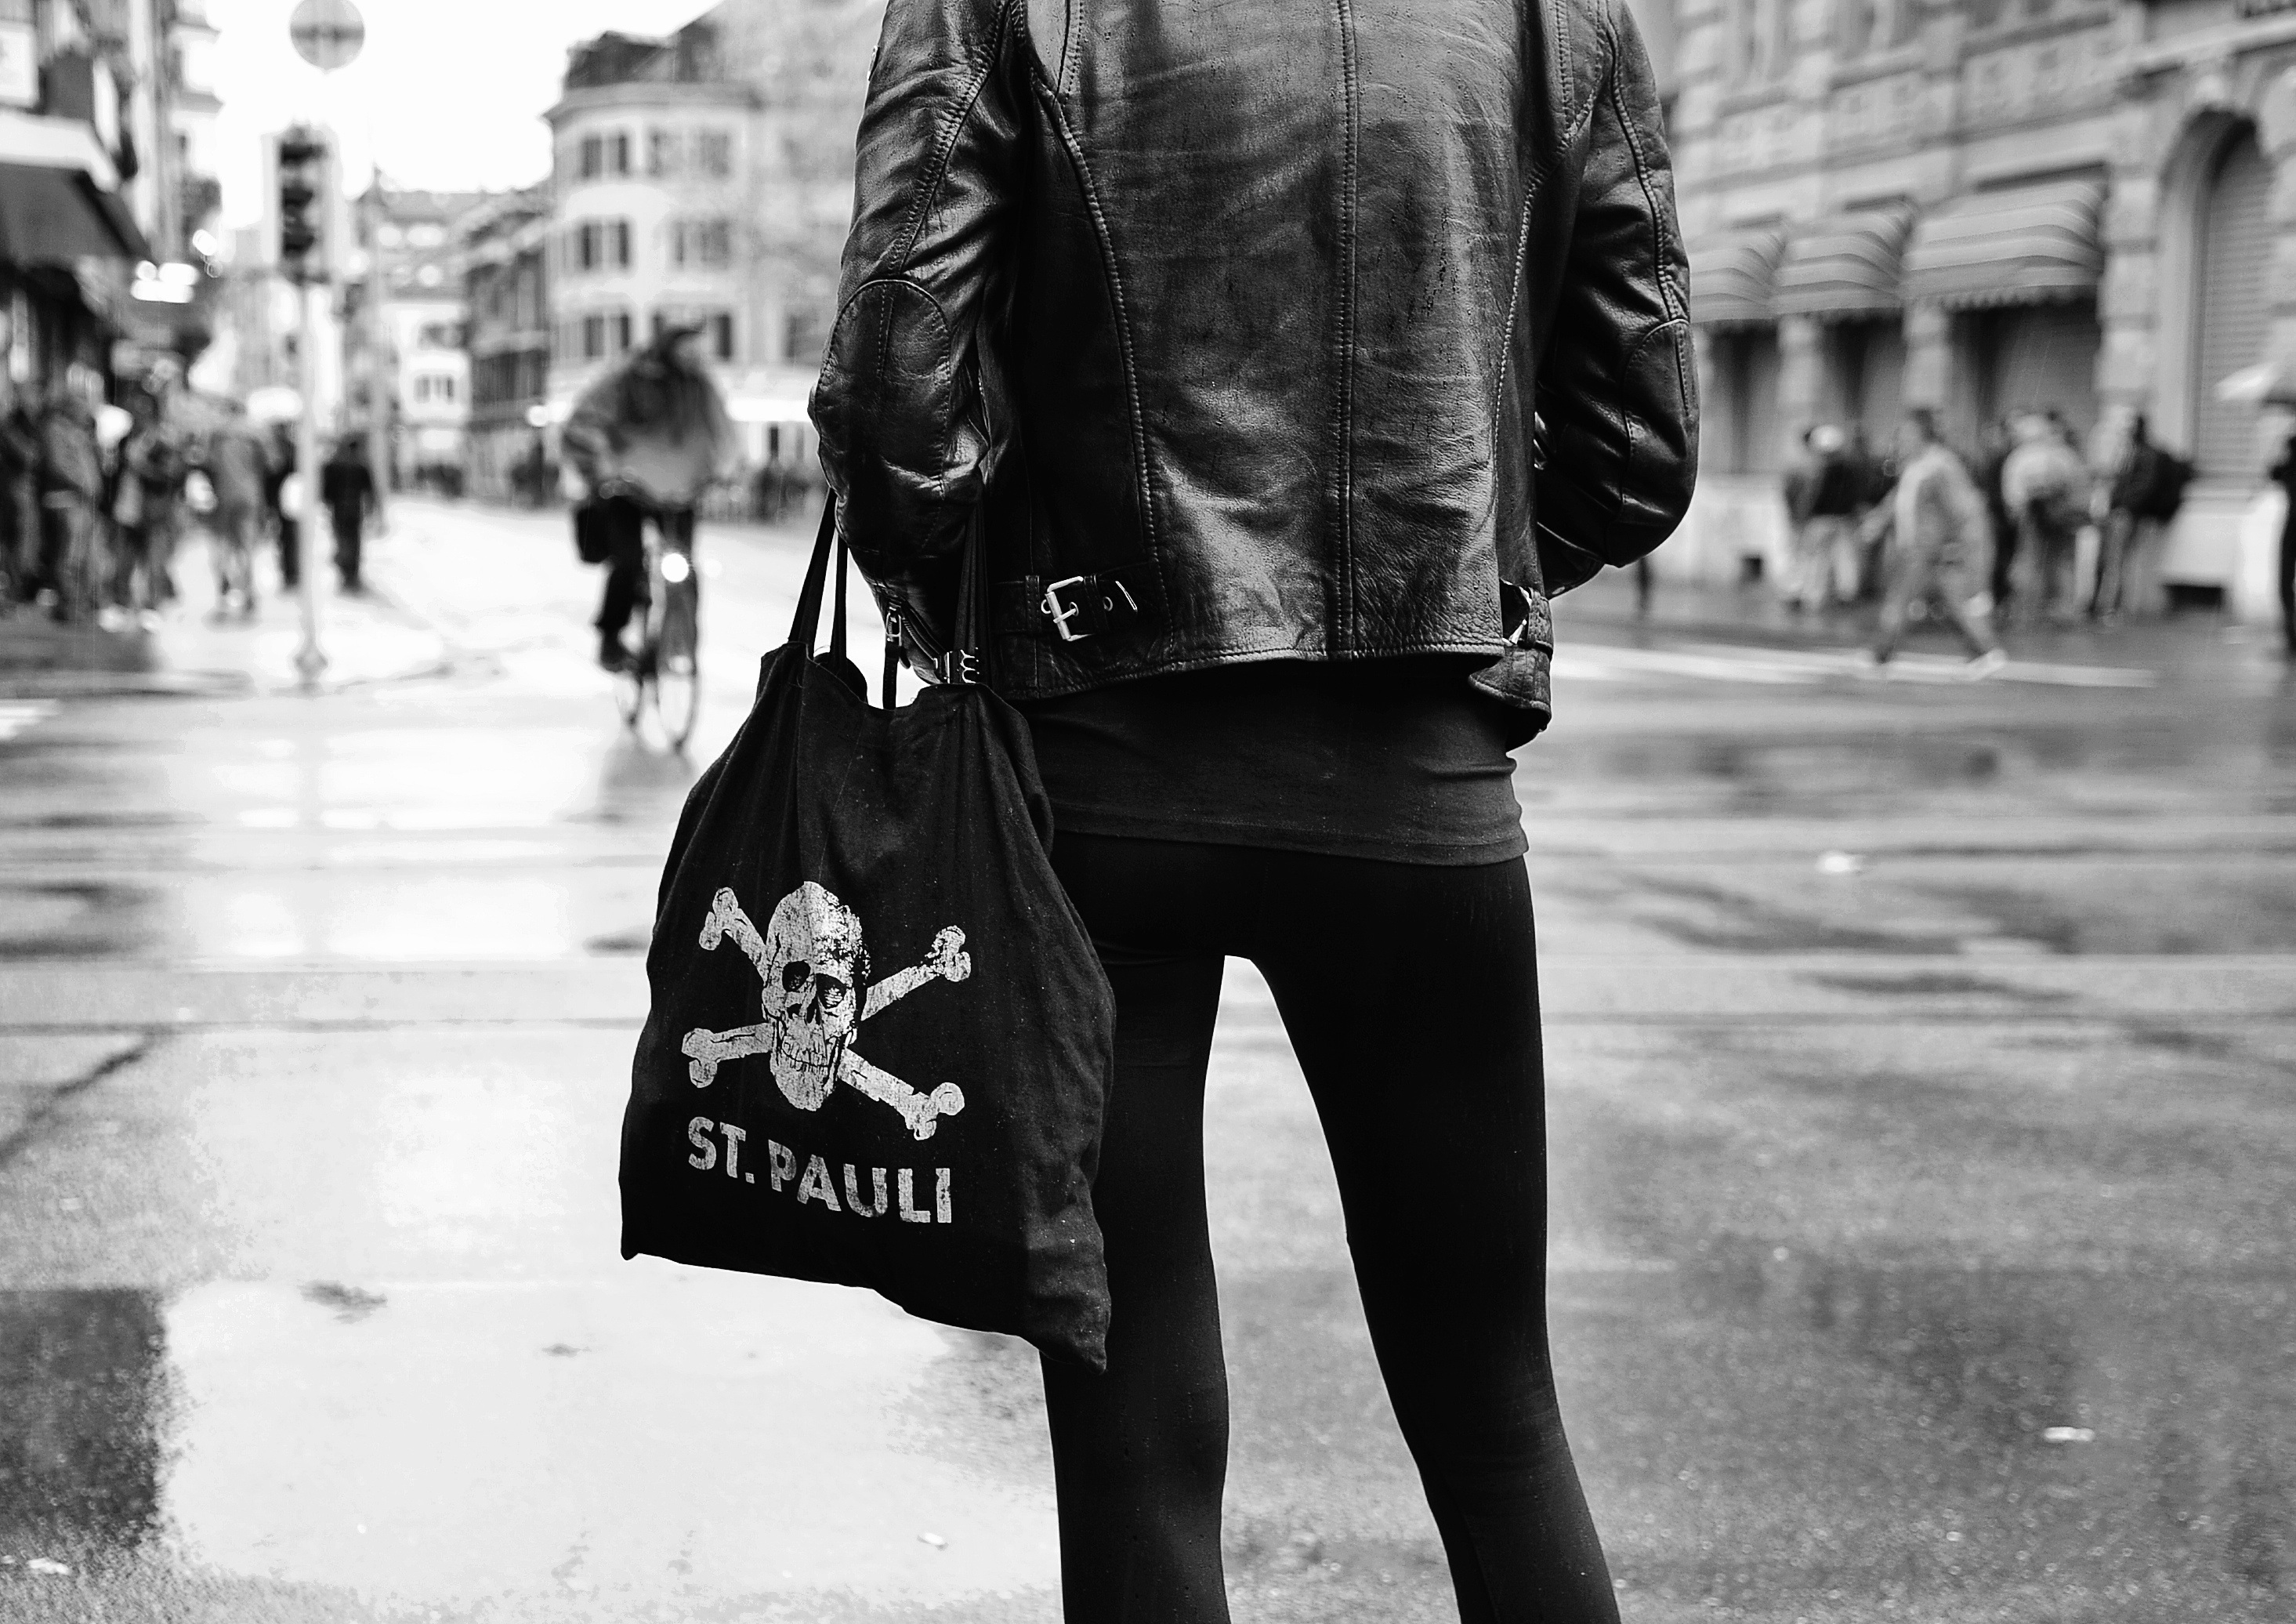
pedestrian, black and white, people, road, white, street, photography, rain, urban, spring, fashion, nikon, clothing, black, monochrome, streetphotography, flickr, bw, blackandwhite, infrastructure, photograph, snapshot, streetart, schweiz, switzerland, strasse, zurich, snapseed, schwarzundweiss, streetscene, streetpix, thomas8047, onthestreets, iamnikon, d300s, streetphotographer, streetartstreetlife, 175528, langstrasse, kreis4, streetfashion, z ri, z rigrafien, raininthecity, stpauli, jutesack, jutestattplastik, monochrome photography